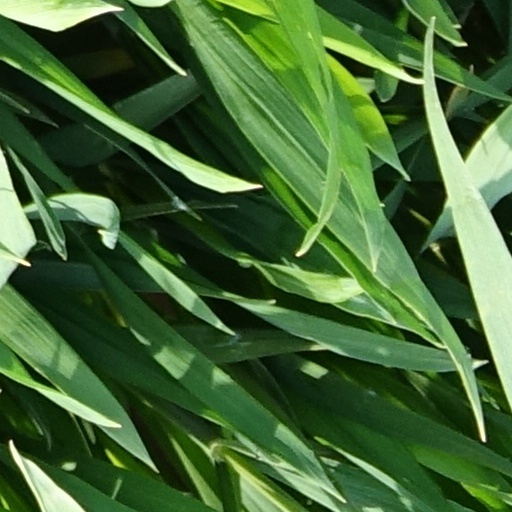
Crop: wheat